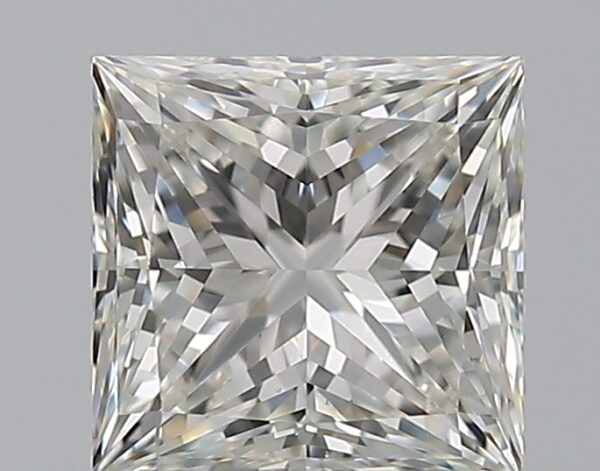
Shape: princess
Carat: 0.7
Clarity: VS1
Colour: G
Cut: EX
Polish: EX
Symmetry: VG
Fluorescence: N
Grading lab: GIA
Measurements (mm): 4.86 x 4.79 x 3.47